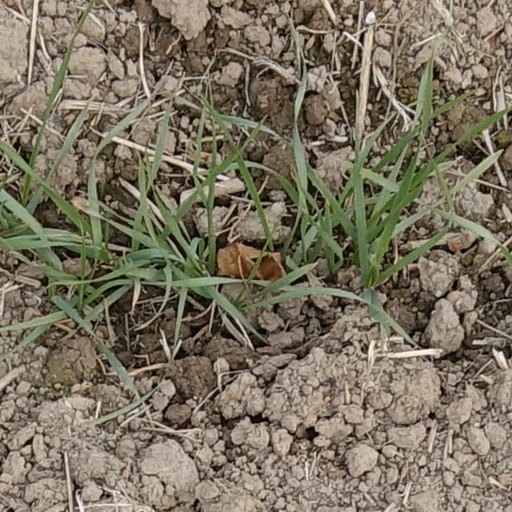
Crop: wheat